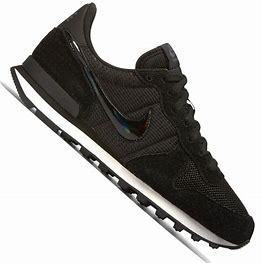
Brand: Nike
Model: Internationalist